RSPB Minsmere

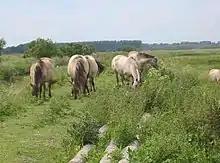
Close-up of small group of horses eating grass in an open area

The main management objectives at Minsmere are to maintain and improve the wetland, heath and grassland habitats. Water levels are managed using a system of sluices, surplus water eventually flowing into the sea at the main sluice on the New Cut. The sluices also keep seawater out of the reed beds, allowing control of salinity in the scrape. Vegetation is removed from the lagoons annually, and sections of the scrape are dried out and re-flooded on a five-year rotation. The scrape is protected from predators by an electric fence, improved in 2014 and 2015 when it was realised that badgers were attacking ground-nesting birds. The reed beds are grazed by Konik horses and Highland cattle while they are drained; this helps maintain the boundary between reed beds and open water areas. This control of reed density provides open water feeding pools for bitterns within the reed beds. The grazing regime was instituted following investigations into similar schemes in Sweden and Denmark.